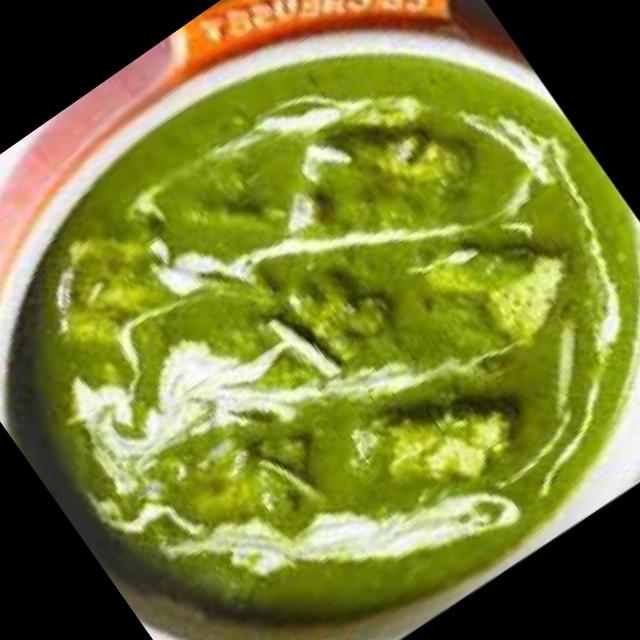
Dish: palak_paneer